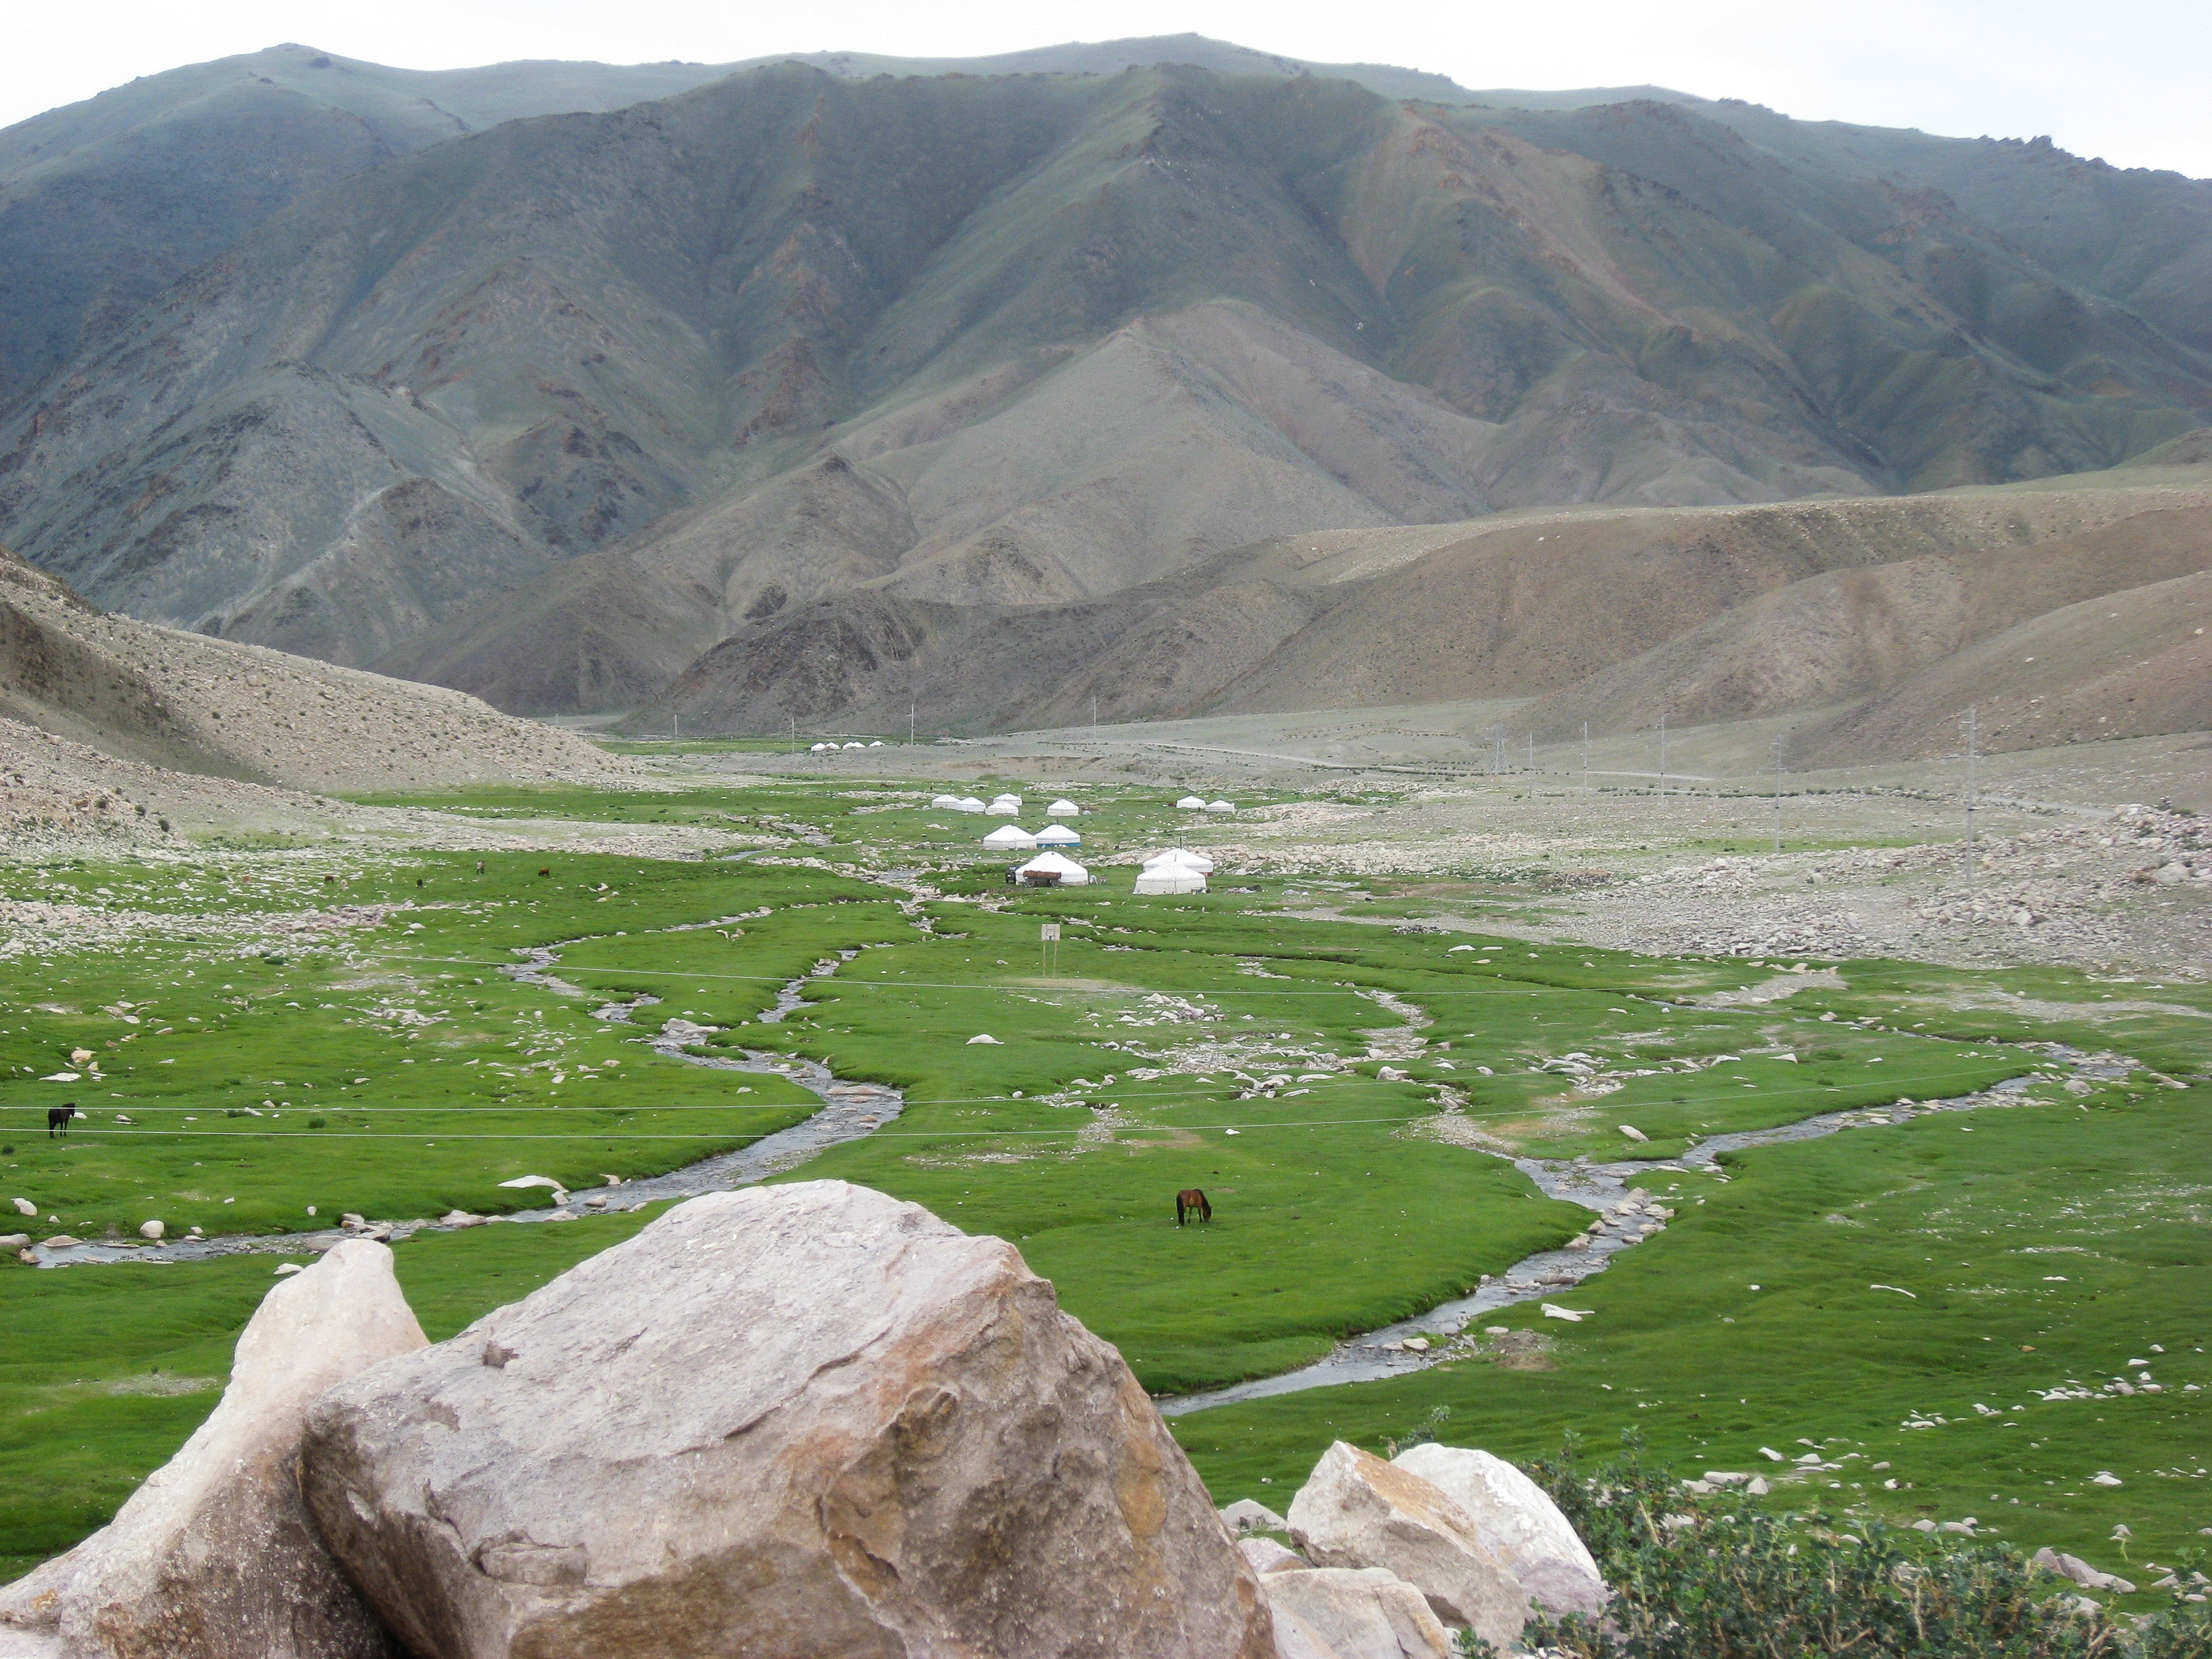
landscape, wilderness, walking, mountain, hill, lake, valley, mountain range, reservoir, highland, ridge, plain, geology, alps, grassland, badlands, plateau, fell, loch, mongolia, wadi, moraine, landform, mountain pass, altai, yurts, geographical feature, mountainous landforms